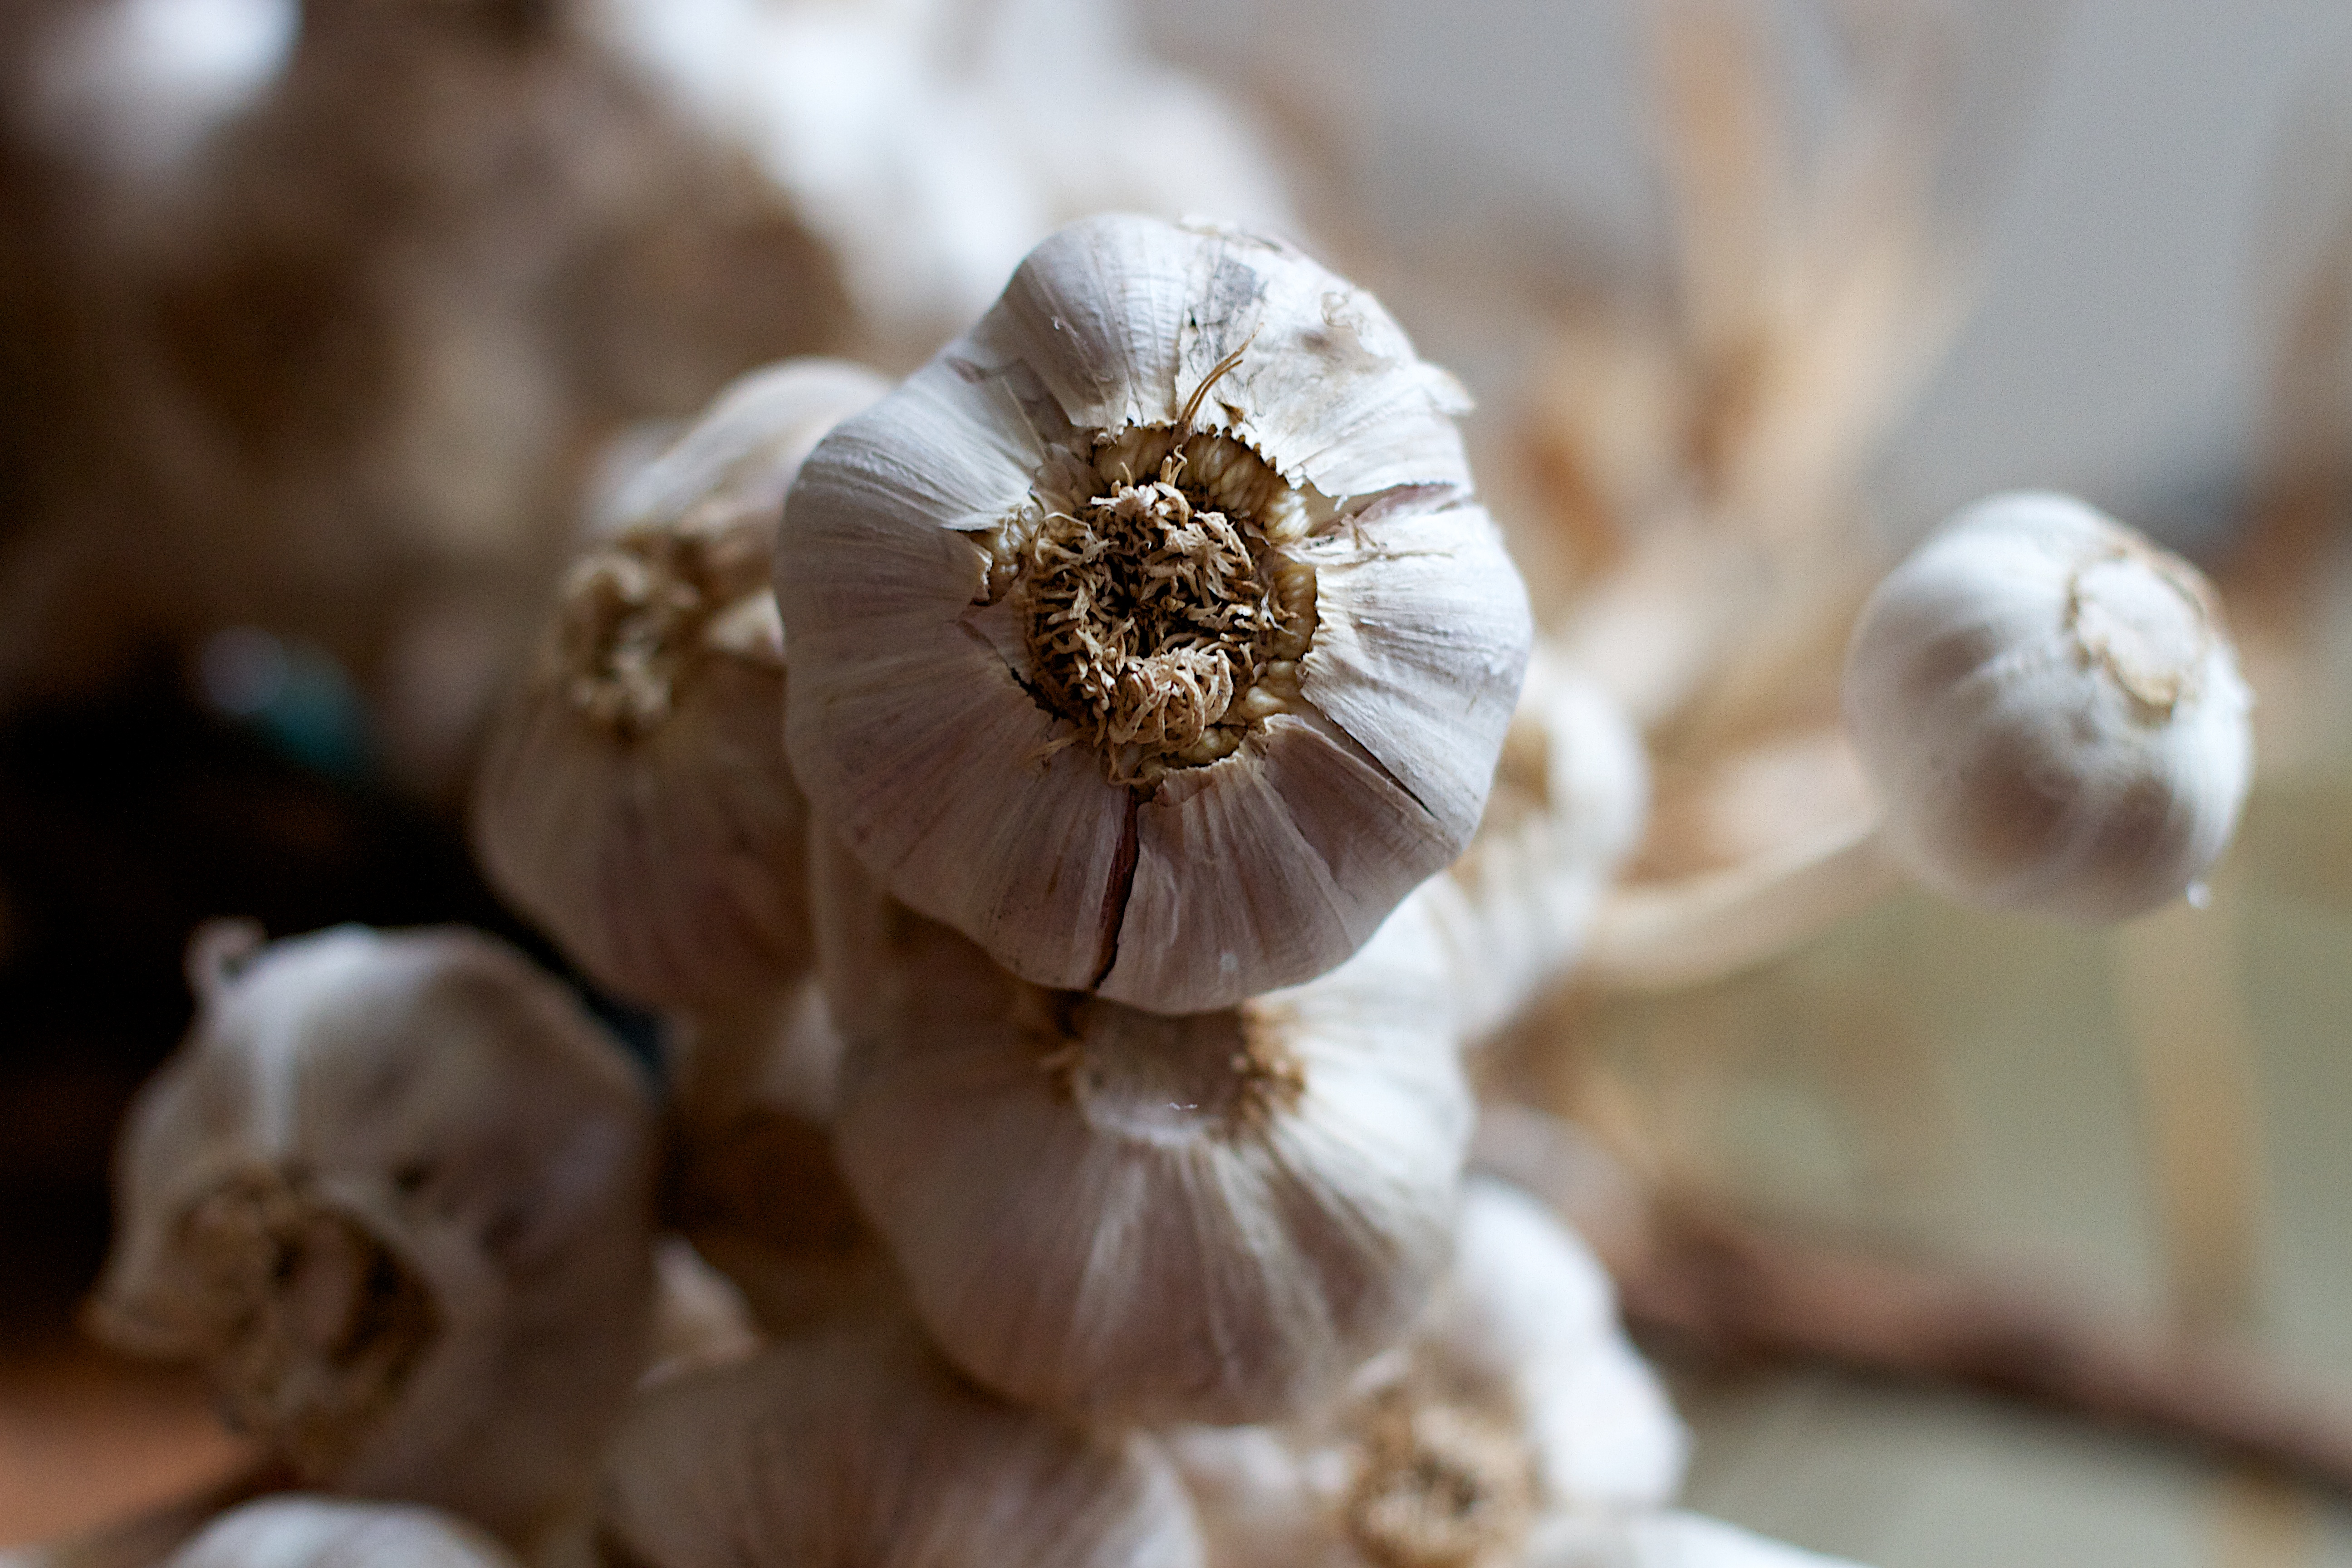
plant, flower, food, garlic, produce, vegetable, flora, close up, macro photography, flowering plant, plant stem, land plant, onion genus